1966 World Fencing Championships

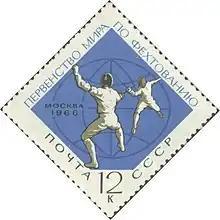
A Soviet stamp dedicated to the 1966 World Fencing Championships

The 1966 World Fencing Championships were held in Moscow, Russian SFSR, Soviet Union. The event took place from July 6 to July 16, 1966. They were organized by the USSR Fencing Federation.